Orodromeus

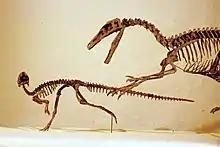
Reconstruction of the "Orodromeus" skeleton

Orodromeus (meaning "Mountain Runner") is a genus of herbivorous orodromine thescelosaurid dinosaur from the Late Cretaceous of North America. Only one species is known, the type species Orodromeus makelai.